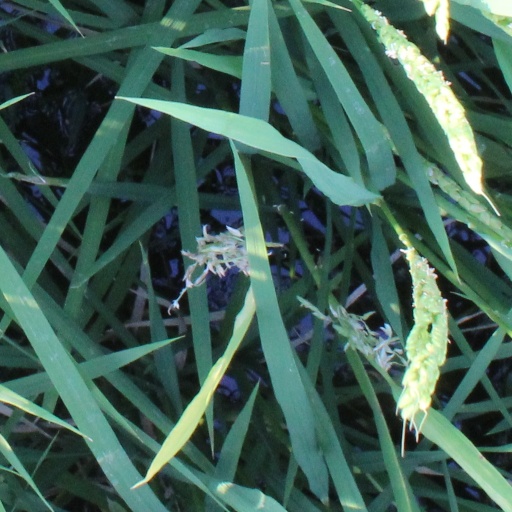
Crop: rice